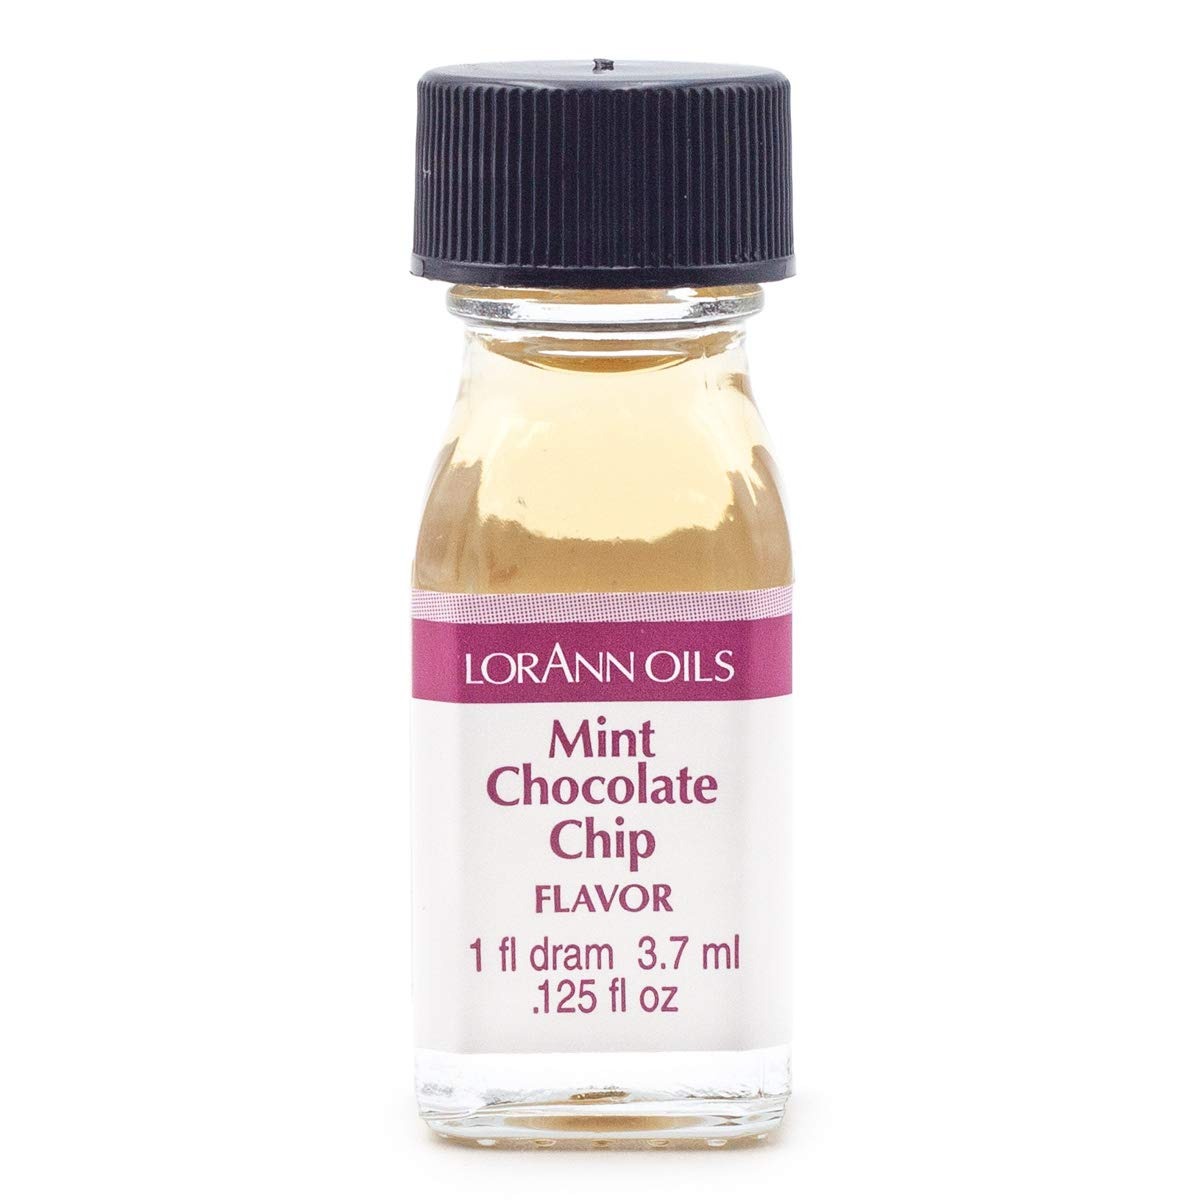
Item Name: LorAnn Mint Chocolate Chip Flavor, 1 dram bottle
Bullet Point 1: Mint Chocoate Chip flavor is a fantastic flavor. Bring a bright freshness to your favorite recipes.
Bullet Point 2: Mint Chocoate Chip flavor is a fantastic flavor. Bring a bright freshness to your favorite recipes.
Bullet Point 3: A little goes a long way! LorAnn’s super strength flavors are three to four times the strength of typical baking extracts.
Bullet Point 4: A Dram is a small bottle that is the perfect size for 1 batch of homemade Hard Tack Candy (.125 fl oz approximately 1 teaspoon) Love the flavor and need a larger size? Most of the 100+ Super Strength flavors are availble in larger sizes. 1 ounce bottle contains approximately 6 teaspoons. -- 4 ounce bottle contains approximately 24 teaspoons -- 16 ounce and gallon are also available.
Bullet Point 5: Typical uses: hard candy, general candy making, cakes, cookies, frosting, ice cream and a wide variety of other baking and confectionery applications. Note: When substituting super strength flavors for extracts, use ¼ to ½ teaspoon for 1 teaspoon of extract.
Bullet Point 6: Kosher - Gluten Free - Made in USA
Product Description: Quality - LorAnn a Family Tradition Since 1962
Value: 1.0
Unit: Fl Oz

Price: 7.99